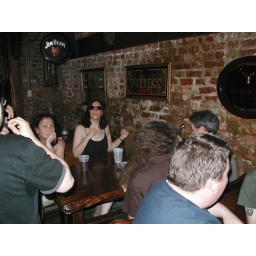
A lovely little hole in the wall bar where we all proceeded to get (even more) drunk.